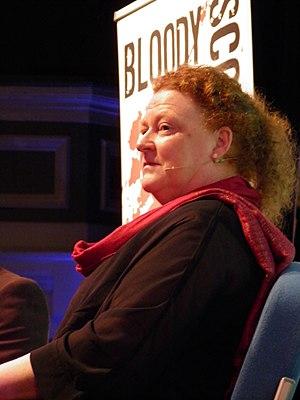
Susan Margaret Black est une anthropologue médico-légale, anatomiste et universitaire écossaise. Elle est vice-chancelière professionnelle chargée de l'engagement à l'Université de Lancaster. De 2005 à 2018, elle a été professeure d’anatomie et d’anthropologie médico-légale à l’Université de Dundee.